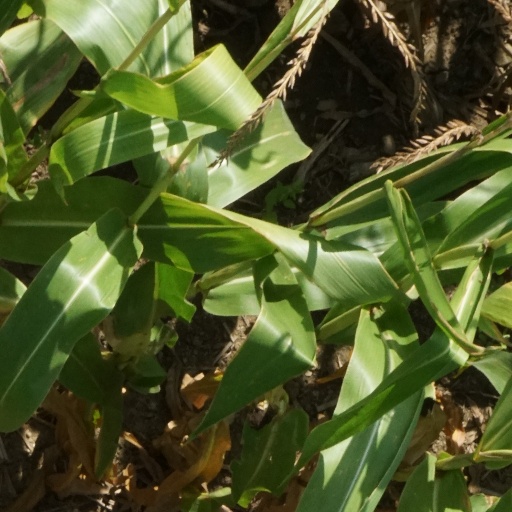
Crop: maize; corn